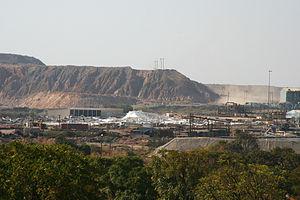
L'arc lufilien est l'une des ceintures orogéniques d'Afrique australe qui se sont formées durant l'orogenèse panafricaine, une étape de la formation du supercontinent du Gondwana. Il traverse la partie orientale de l'Angola, la province du Katanga en République démocratique du Congo et le nord-ouest de la Zambie.
La mine de Nchanga est une mine à ciel ouvert de cuivre située près de la ville de Chingola dans la province de Copperbelt en Zambie.